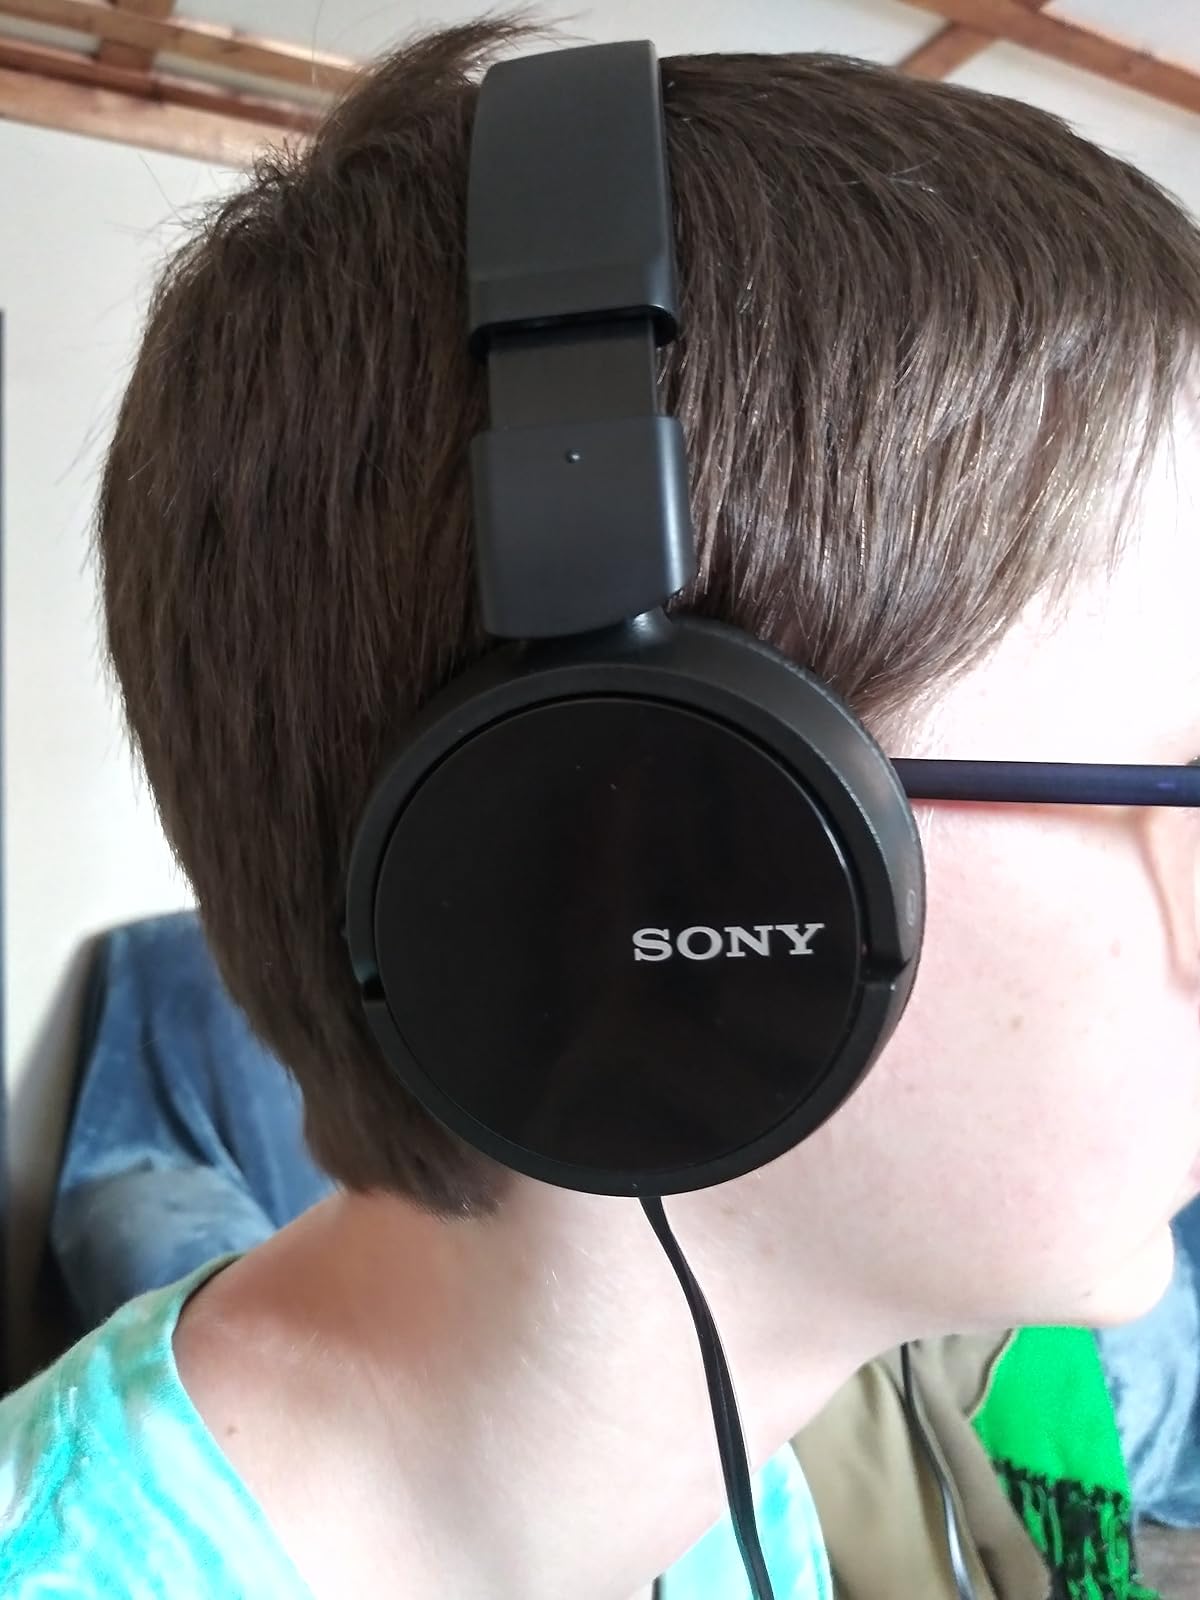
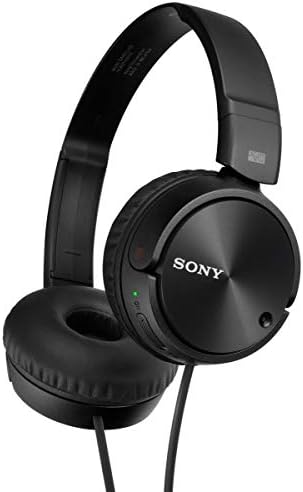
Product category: headphones
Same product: yes